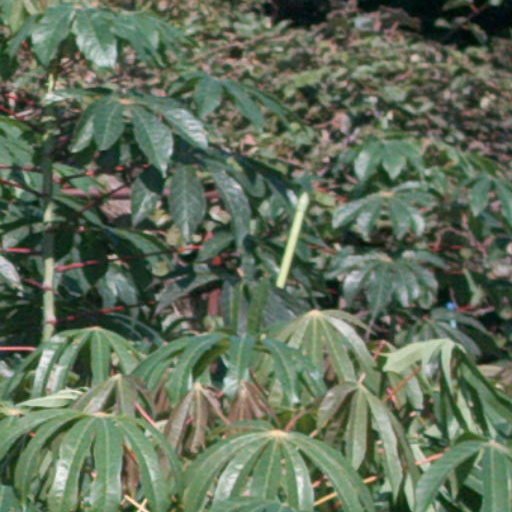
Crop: cassava